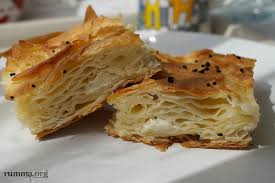
Yemek: borek